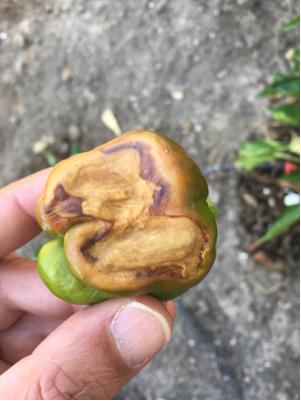
Plant: Bell pepper
Disease: bell pepper blossom end rot